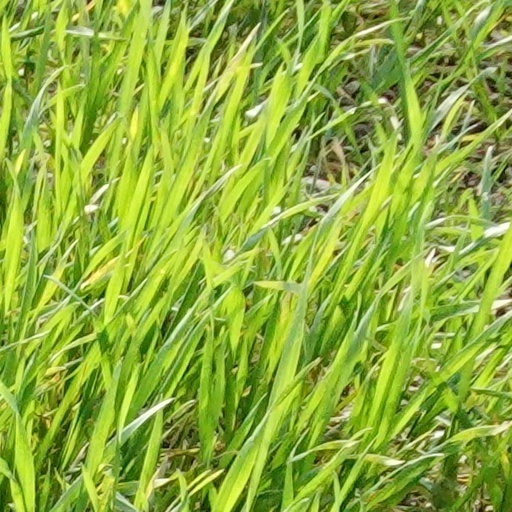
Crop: wheat